Origins of Australian rules football

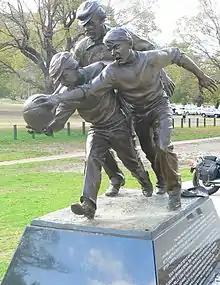
Statue next to the Melbourne Cricket Ground on the approximate site of the 1858 "foot-ball" match between Melbourne Grammar and Scotch College. Tom Wills is depicted umpiring behind two young players contesting the ball. The plaque reads that Wills "did more than any other person – as a footballer and umpire, co-writer of the rules and promoter of the game – to develop Australian football during its first decade."

The origins of Australian rules football date back to the late 1850s in Melbourne, the capital city of Victoria.